Stereo photography techniques

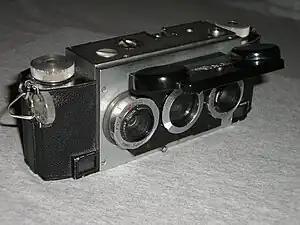
The Stereo Realist, which defined a new stereo format. The middle lens is for view-finding.

Stereo photography techniques are methods to produce stereoscopic images, videos and films. This is done with a variety of equipment including special built stereo cameras, single cameras with or without special attachments, and paired cameras. This involves traditional film cameras as well as, tape and modern digital cameras. A number of specialized techniques are employed to produce different kinds of stereo images.